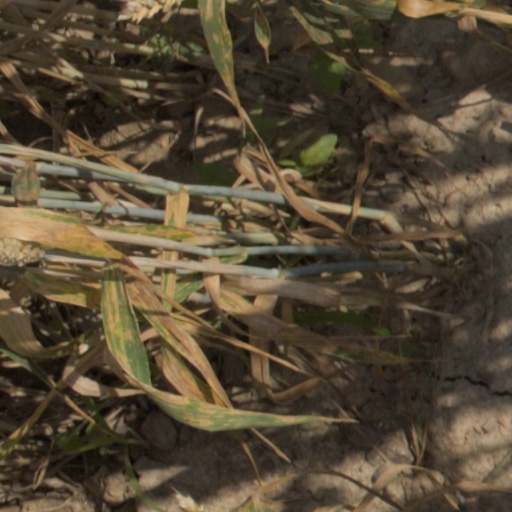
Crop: wheat